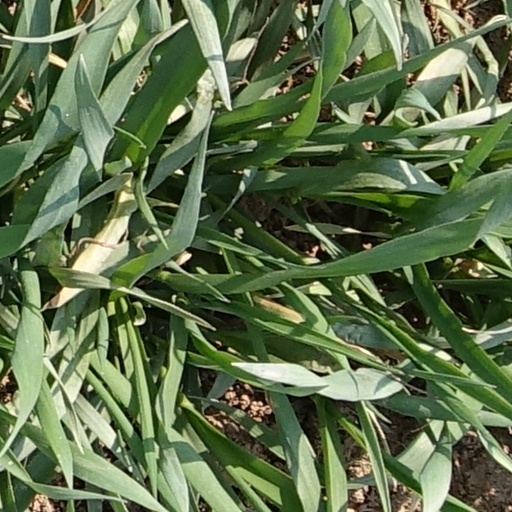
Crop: wheat